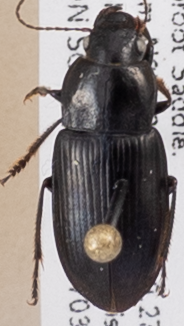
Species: Anisodactylus similis
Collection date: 2019-07-03
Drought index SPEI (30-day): -0.17
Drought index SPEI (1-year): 0.39
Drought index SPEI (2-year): -0.03